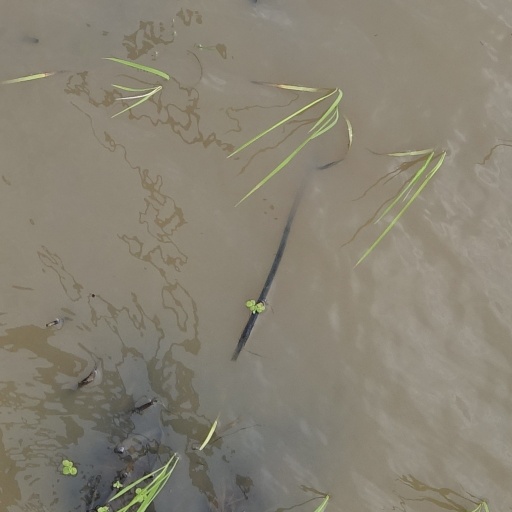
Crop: rice